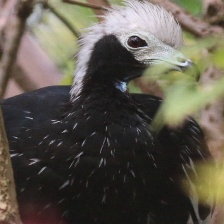
Species: BLUE THROATED PIPING GUAN
Scientific name: PIPILE CUMANENSIS